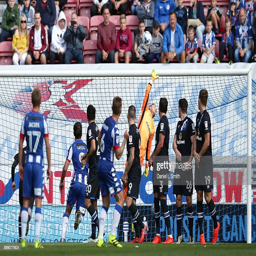
athlete takes a penalty kick during the match .